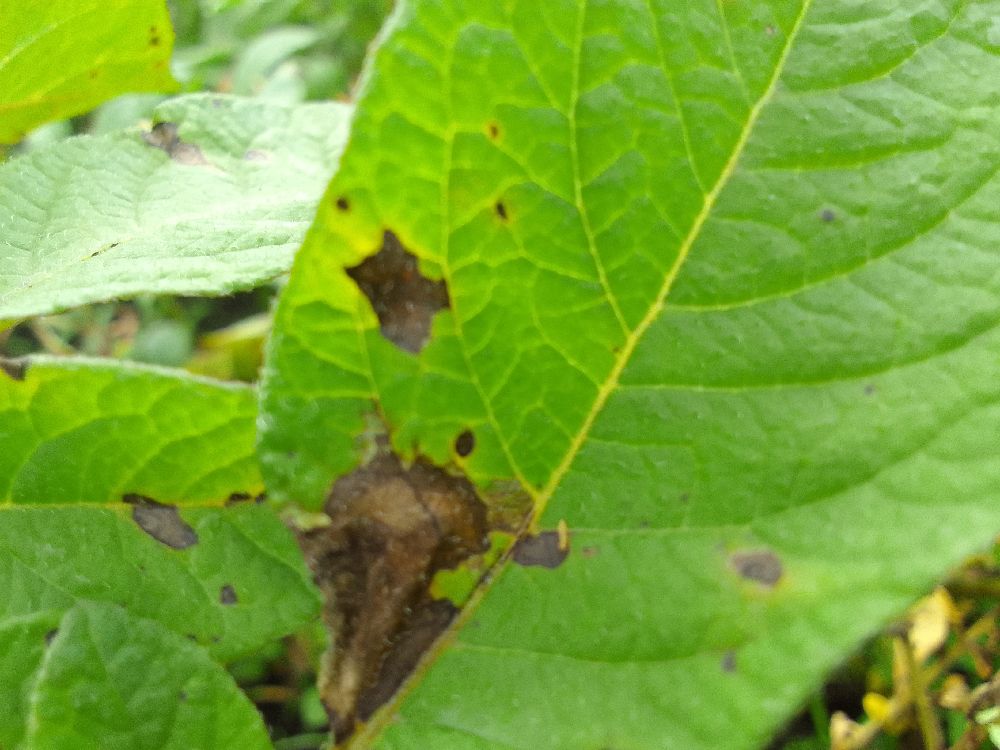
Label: Late blight